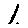
Label: 1